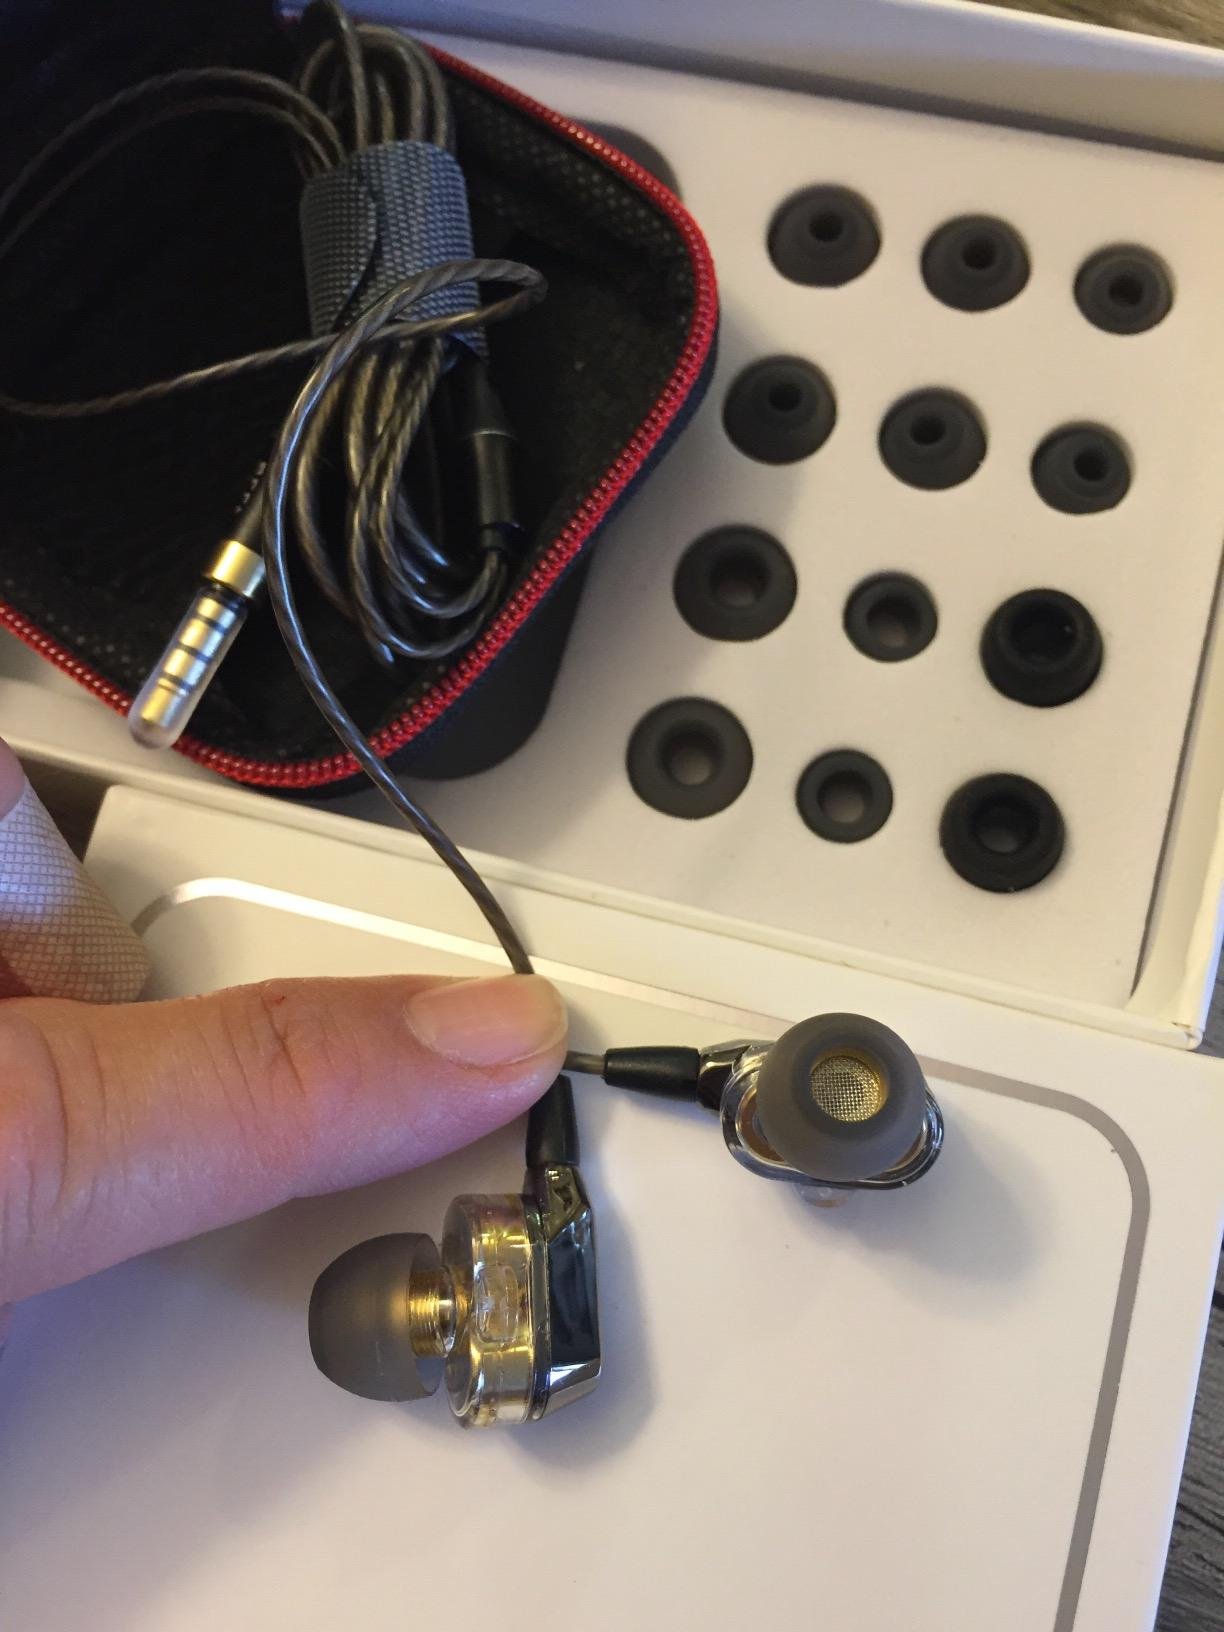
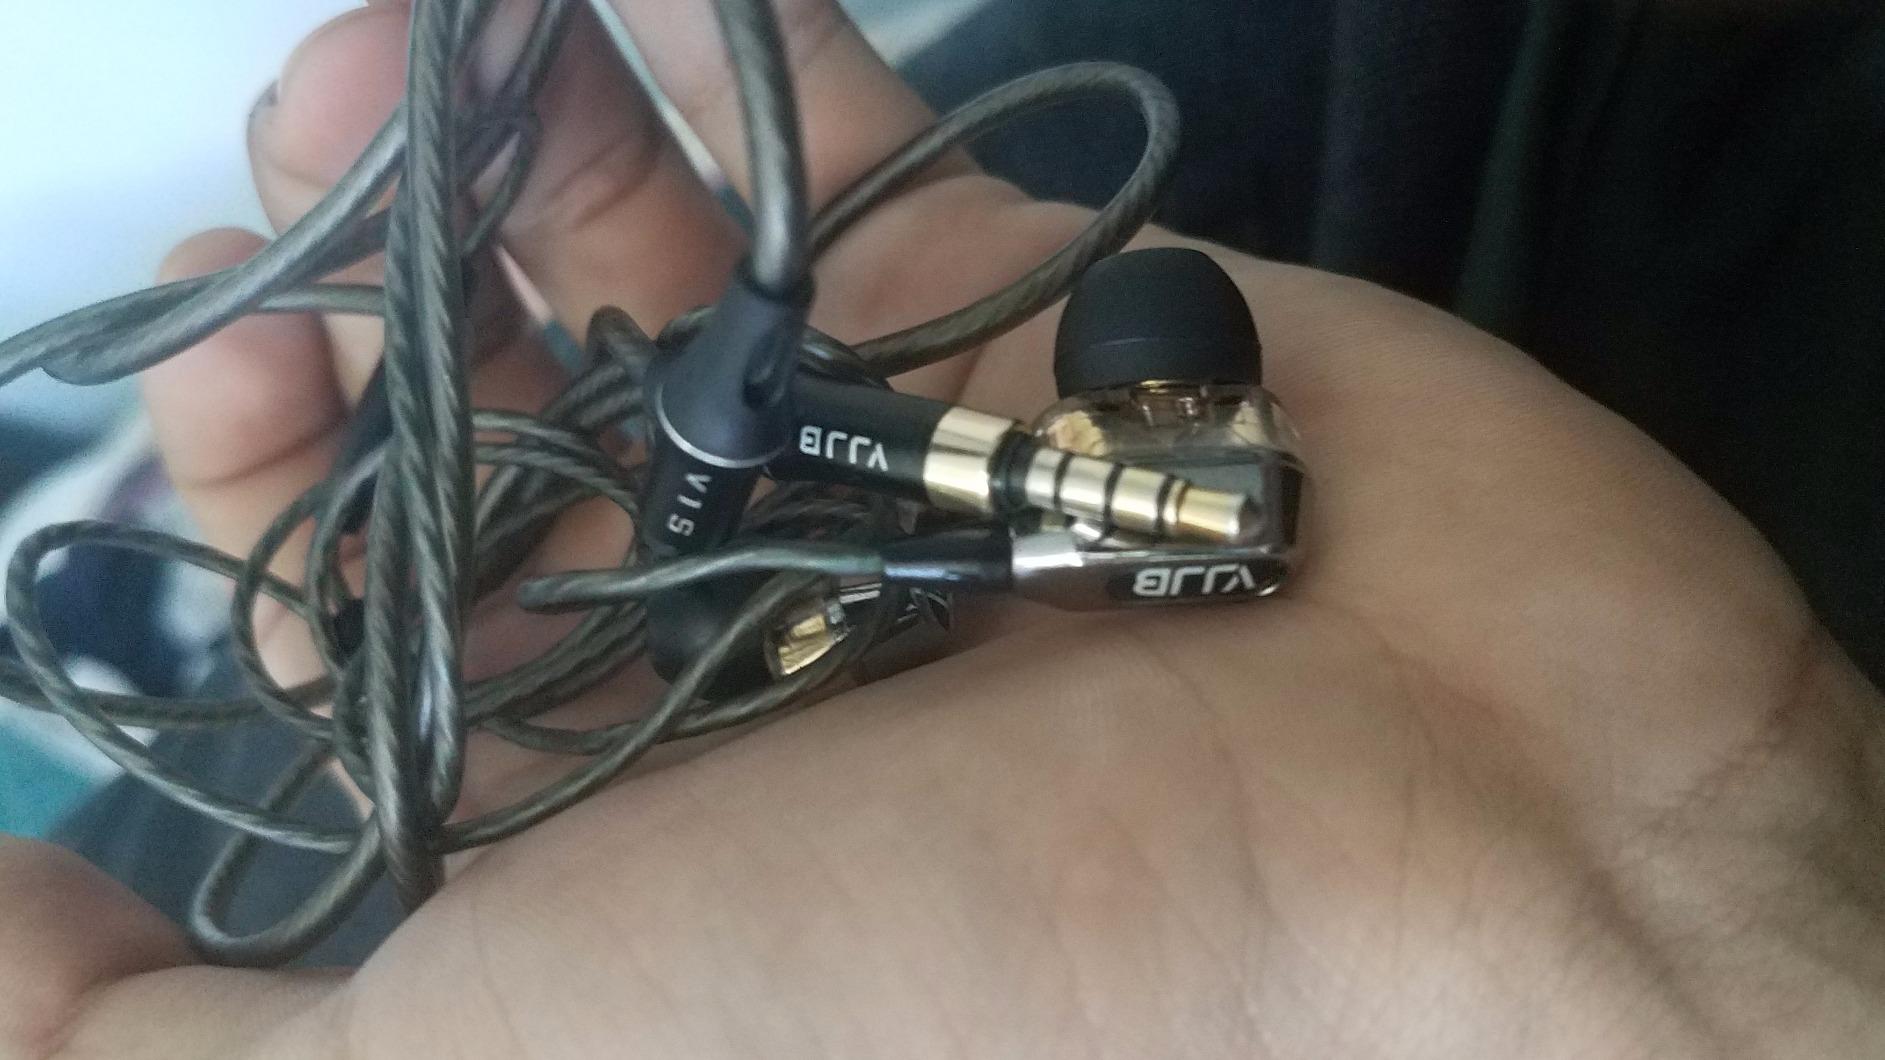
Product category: headphones
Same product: yes